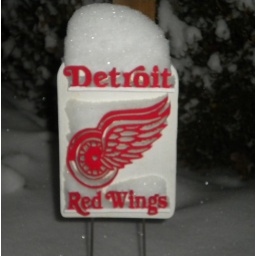
garden sign red wings in winter